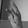
ASL letter: K